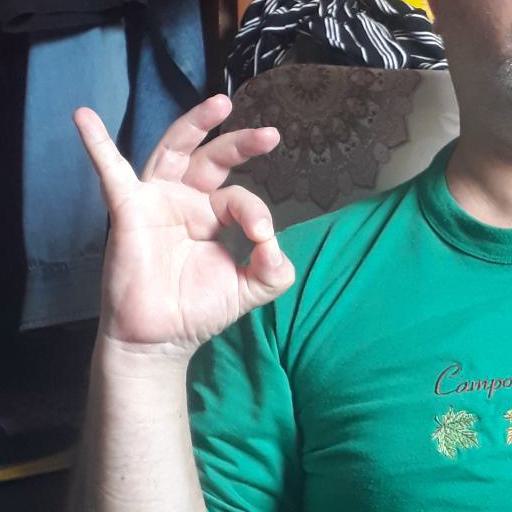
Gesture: ok